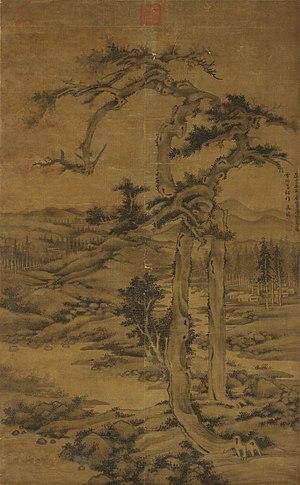
Wu Zhen peintre chinois, poète, calligraphe est considéré comme l'un des « quatre maîtres de la fin des Yuan » avec Huang Gongwang, Ni Zan et Wang Meng. Wu Zhen ou WouTchen ou Wu Chên, surnom : Zhong-gui, nom de pinceau : Meihua Daoren originaire de Jiaxing, province du Zhejiang, s'est rendu célèbre par ses peintures de paysages, paysages de montagne et eau, et surtout ses peintures de bambous.